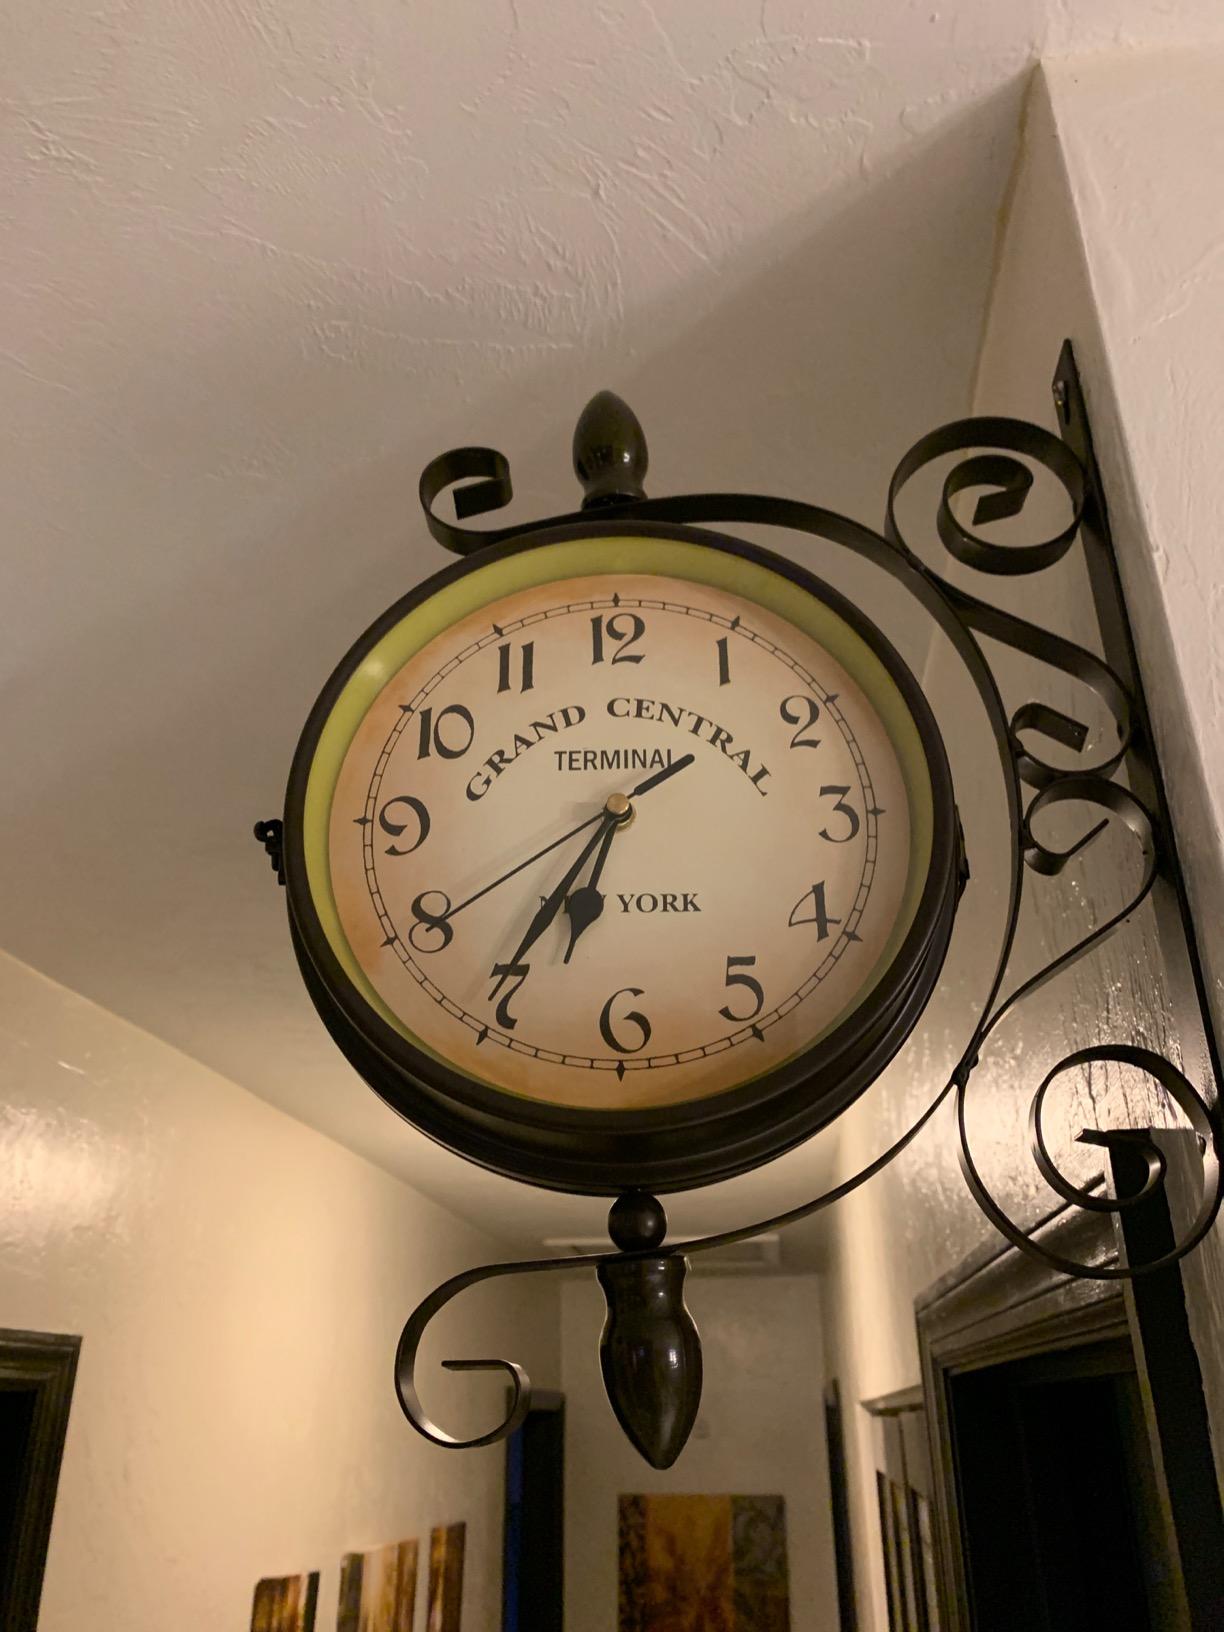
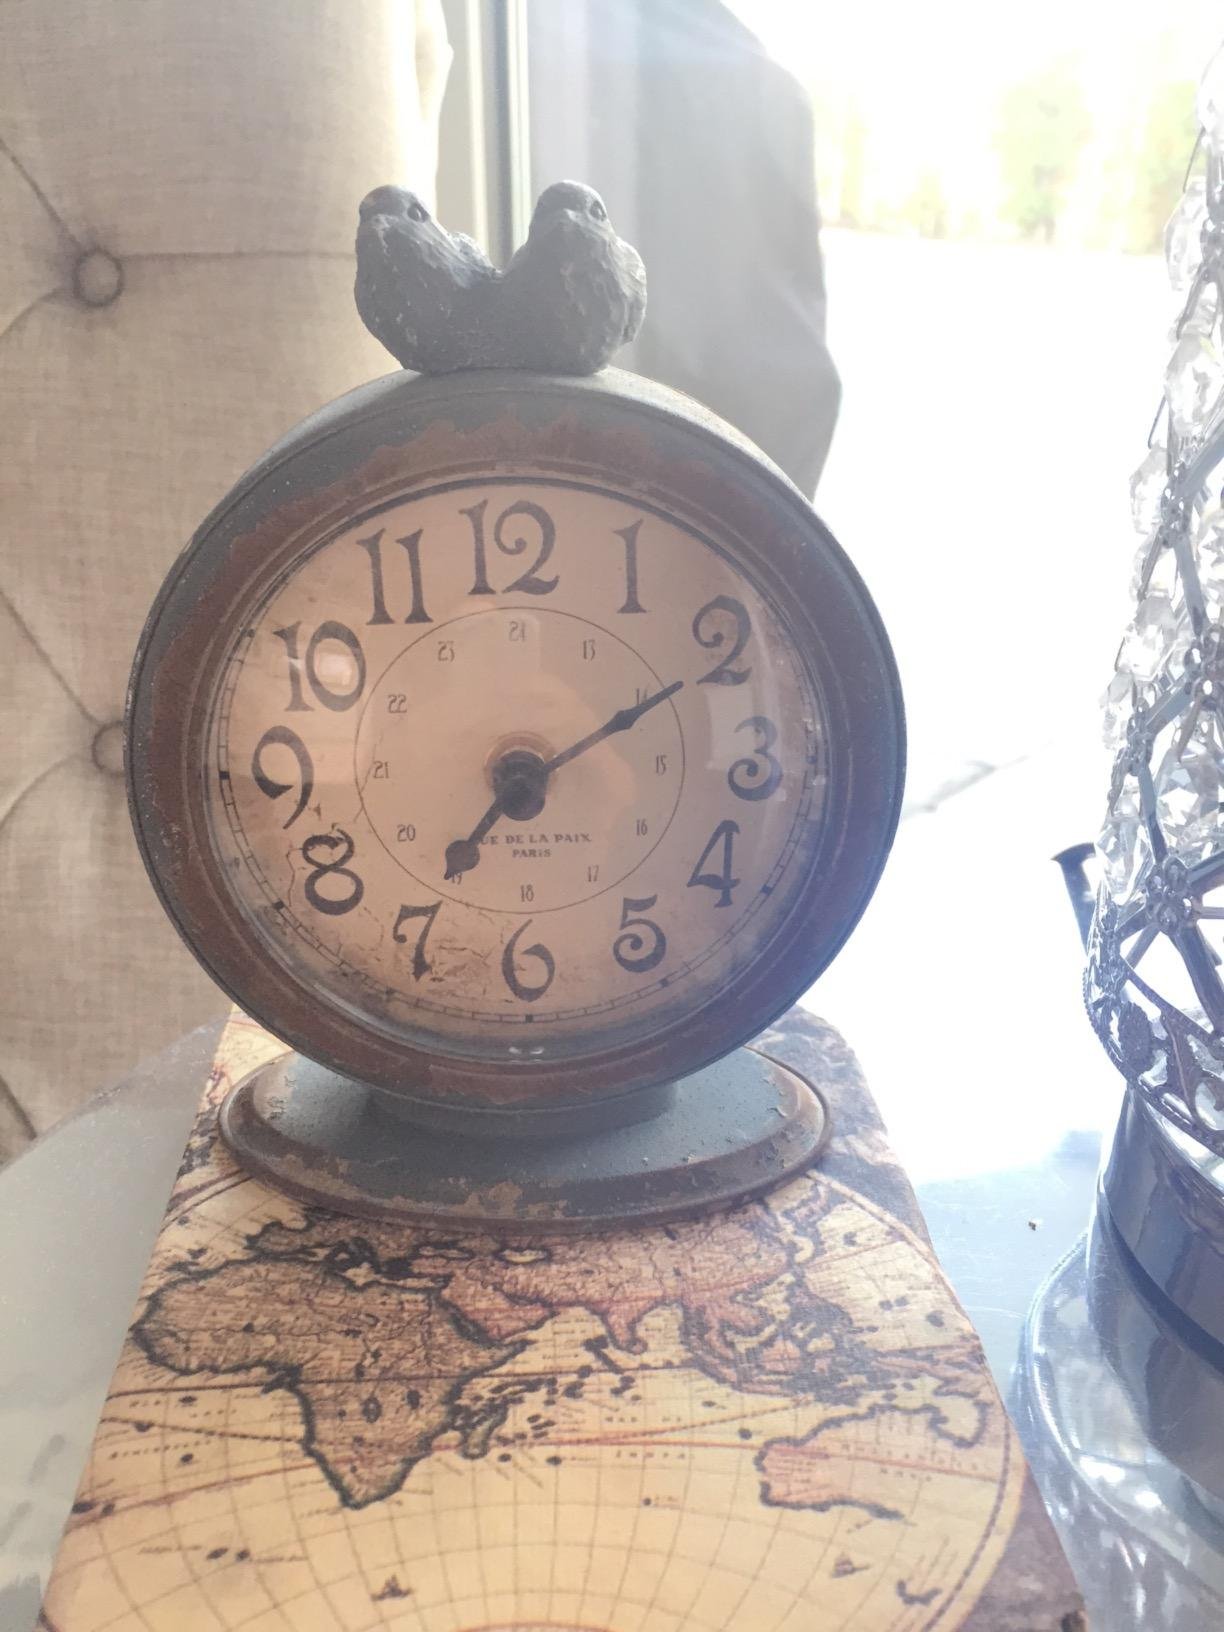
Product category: clock
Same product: no